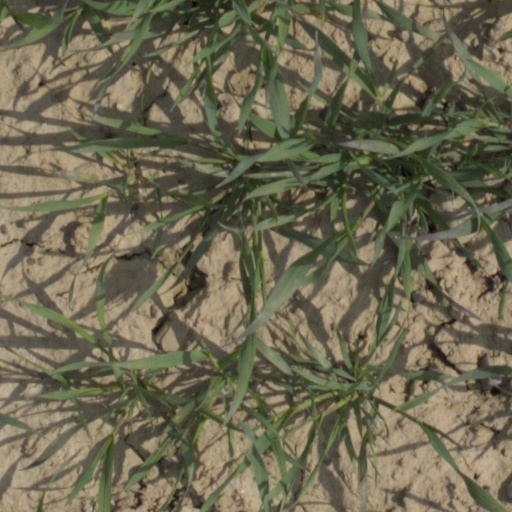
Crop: wheat